PKP class EN57

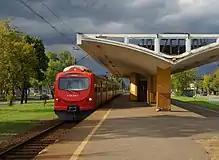
EN57KM-3002 at Józefów

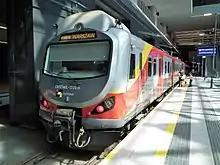
EN57AKŁ-1226 at Łódź Fabryczna railway station

Three class EN57 units were exported to SFR Yugoslavia in 1964, where they were classified "311-0" (for trailers) and "315-0" (for motor cars). Another eleven were subsequently rebuilt from class "315-1" with additional fourth trailers. These units later remained in service in Slovenia and Croatia as SŽ 311/315 and HŽ 6011 respectively, until they were respectively withdrawn from service in 2021 and 2009. As in the time of delivery Władysław Gomułka was the leader of the Polish United Workers' Party, those units were nicknamed after him.